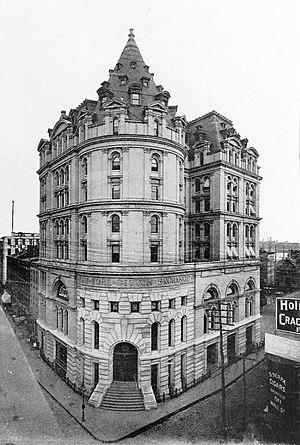
Le New York Cotton Exchange est un marché à terme sur le coton qui a été fondée dans la ville éponyme par un groupe de cent marchands de coton en 1870, pour faire face à la volatilité des cours de la fibre blanche.